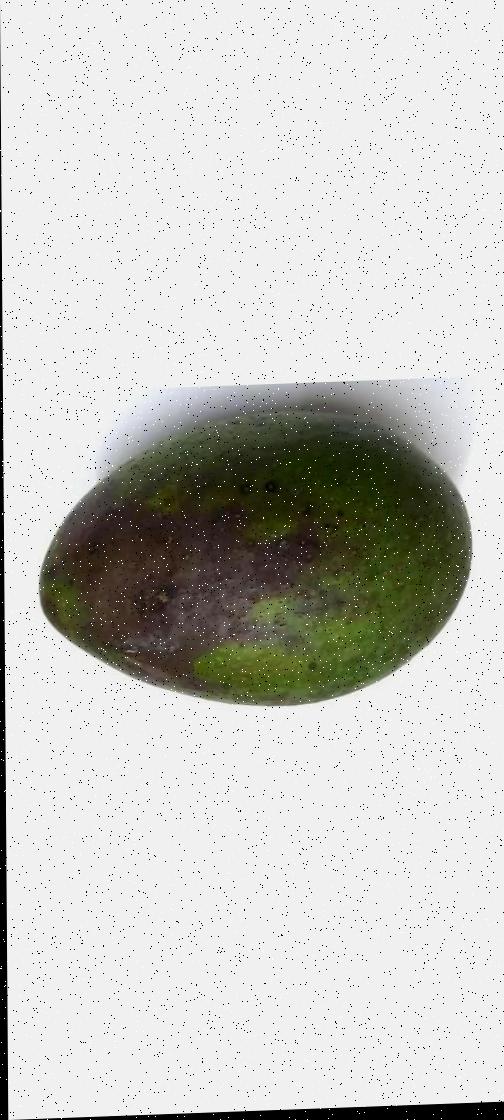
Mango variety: Ashshina Zhinuk